Cheshire Military Museum

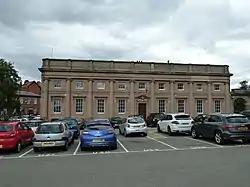
The former A Block of Chester Castle, later used as the Cheshire Military Museum

The Cheshire Military Museum is a military museum in Chester, Cheshire, England.